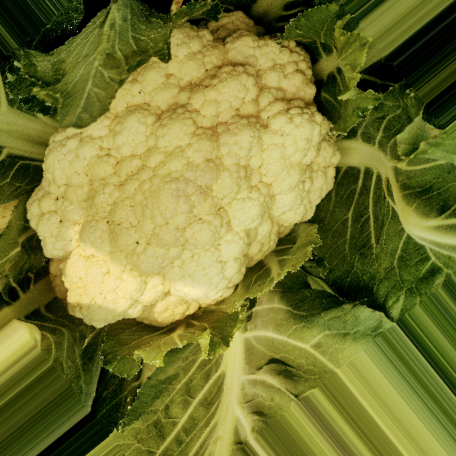
Label: Disease Free